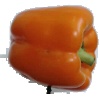
Label: orange_pepper